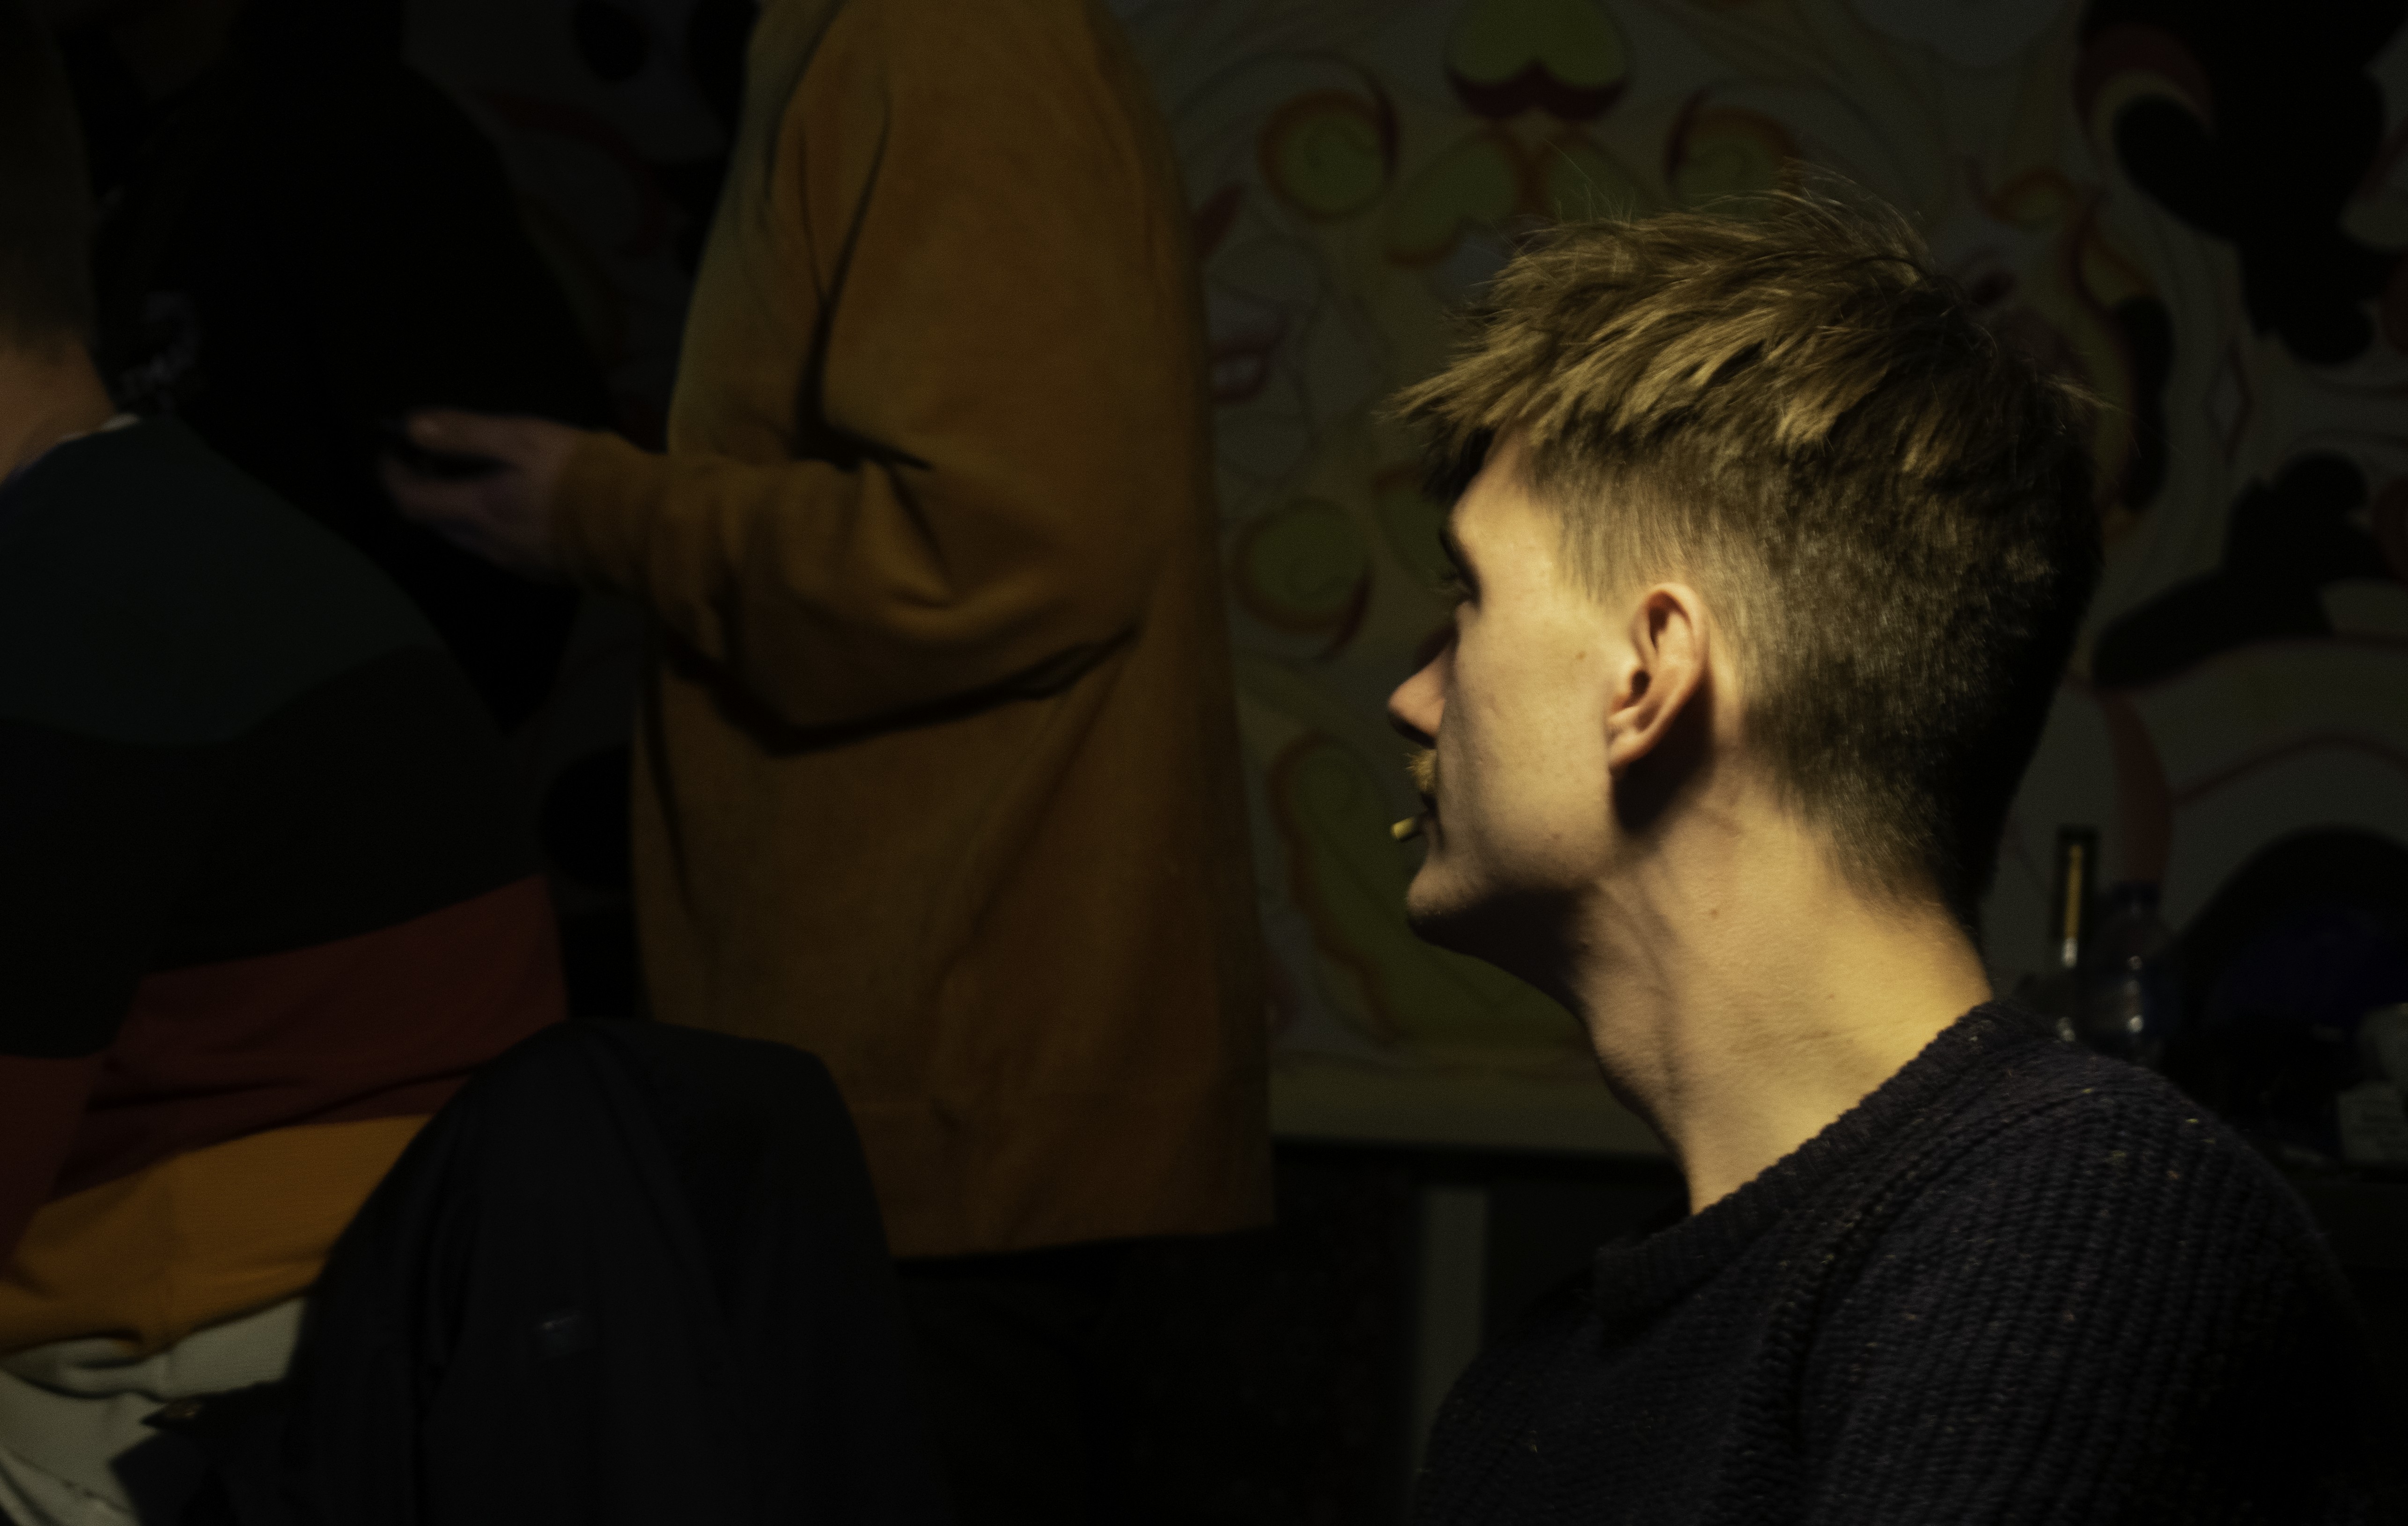
Brecht, Corbeel, illustration, art, work, photography, outside, inside, light, composition, national, nature, color, colour, design, popular, tree, france, belgium, germany, italy, brussels, Brecht Corbeel, decoration, props, concept art, photobashing, reference, blog, people, panda, forehead, human, fun, darkness, adaptation, room, night, ear, jaw, flash photography, midnight